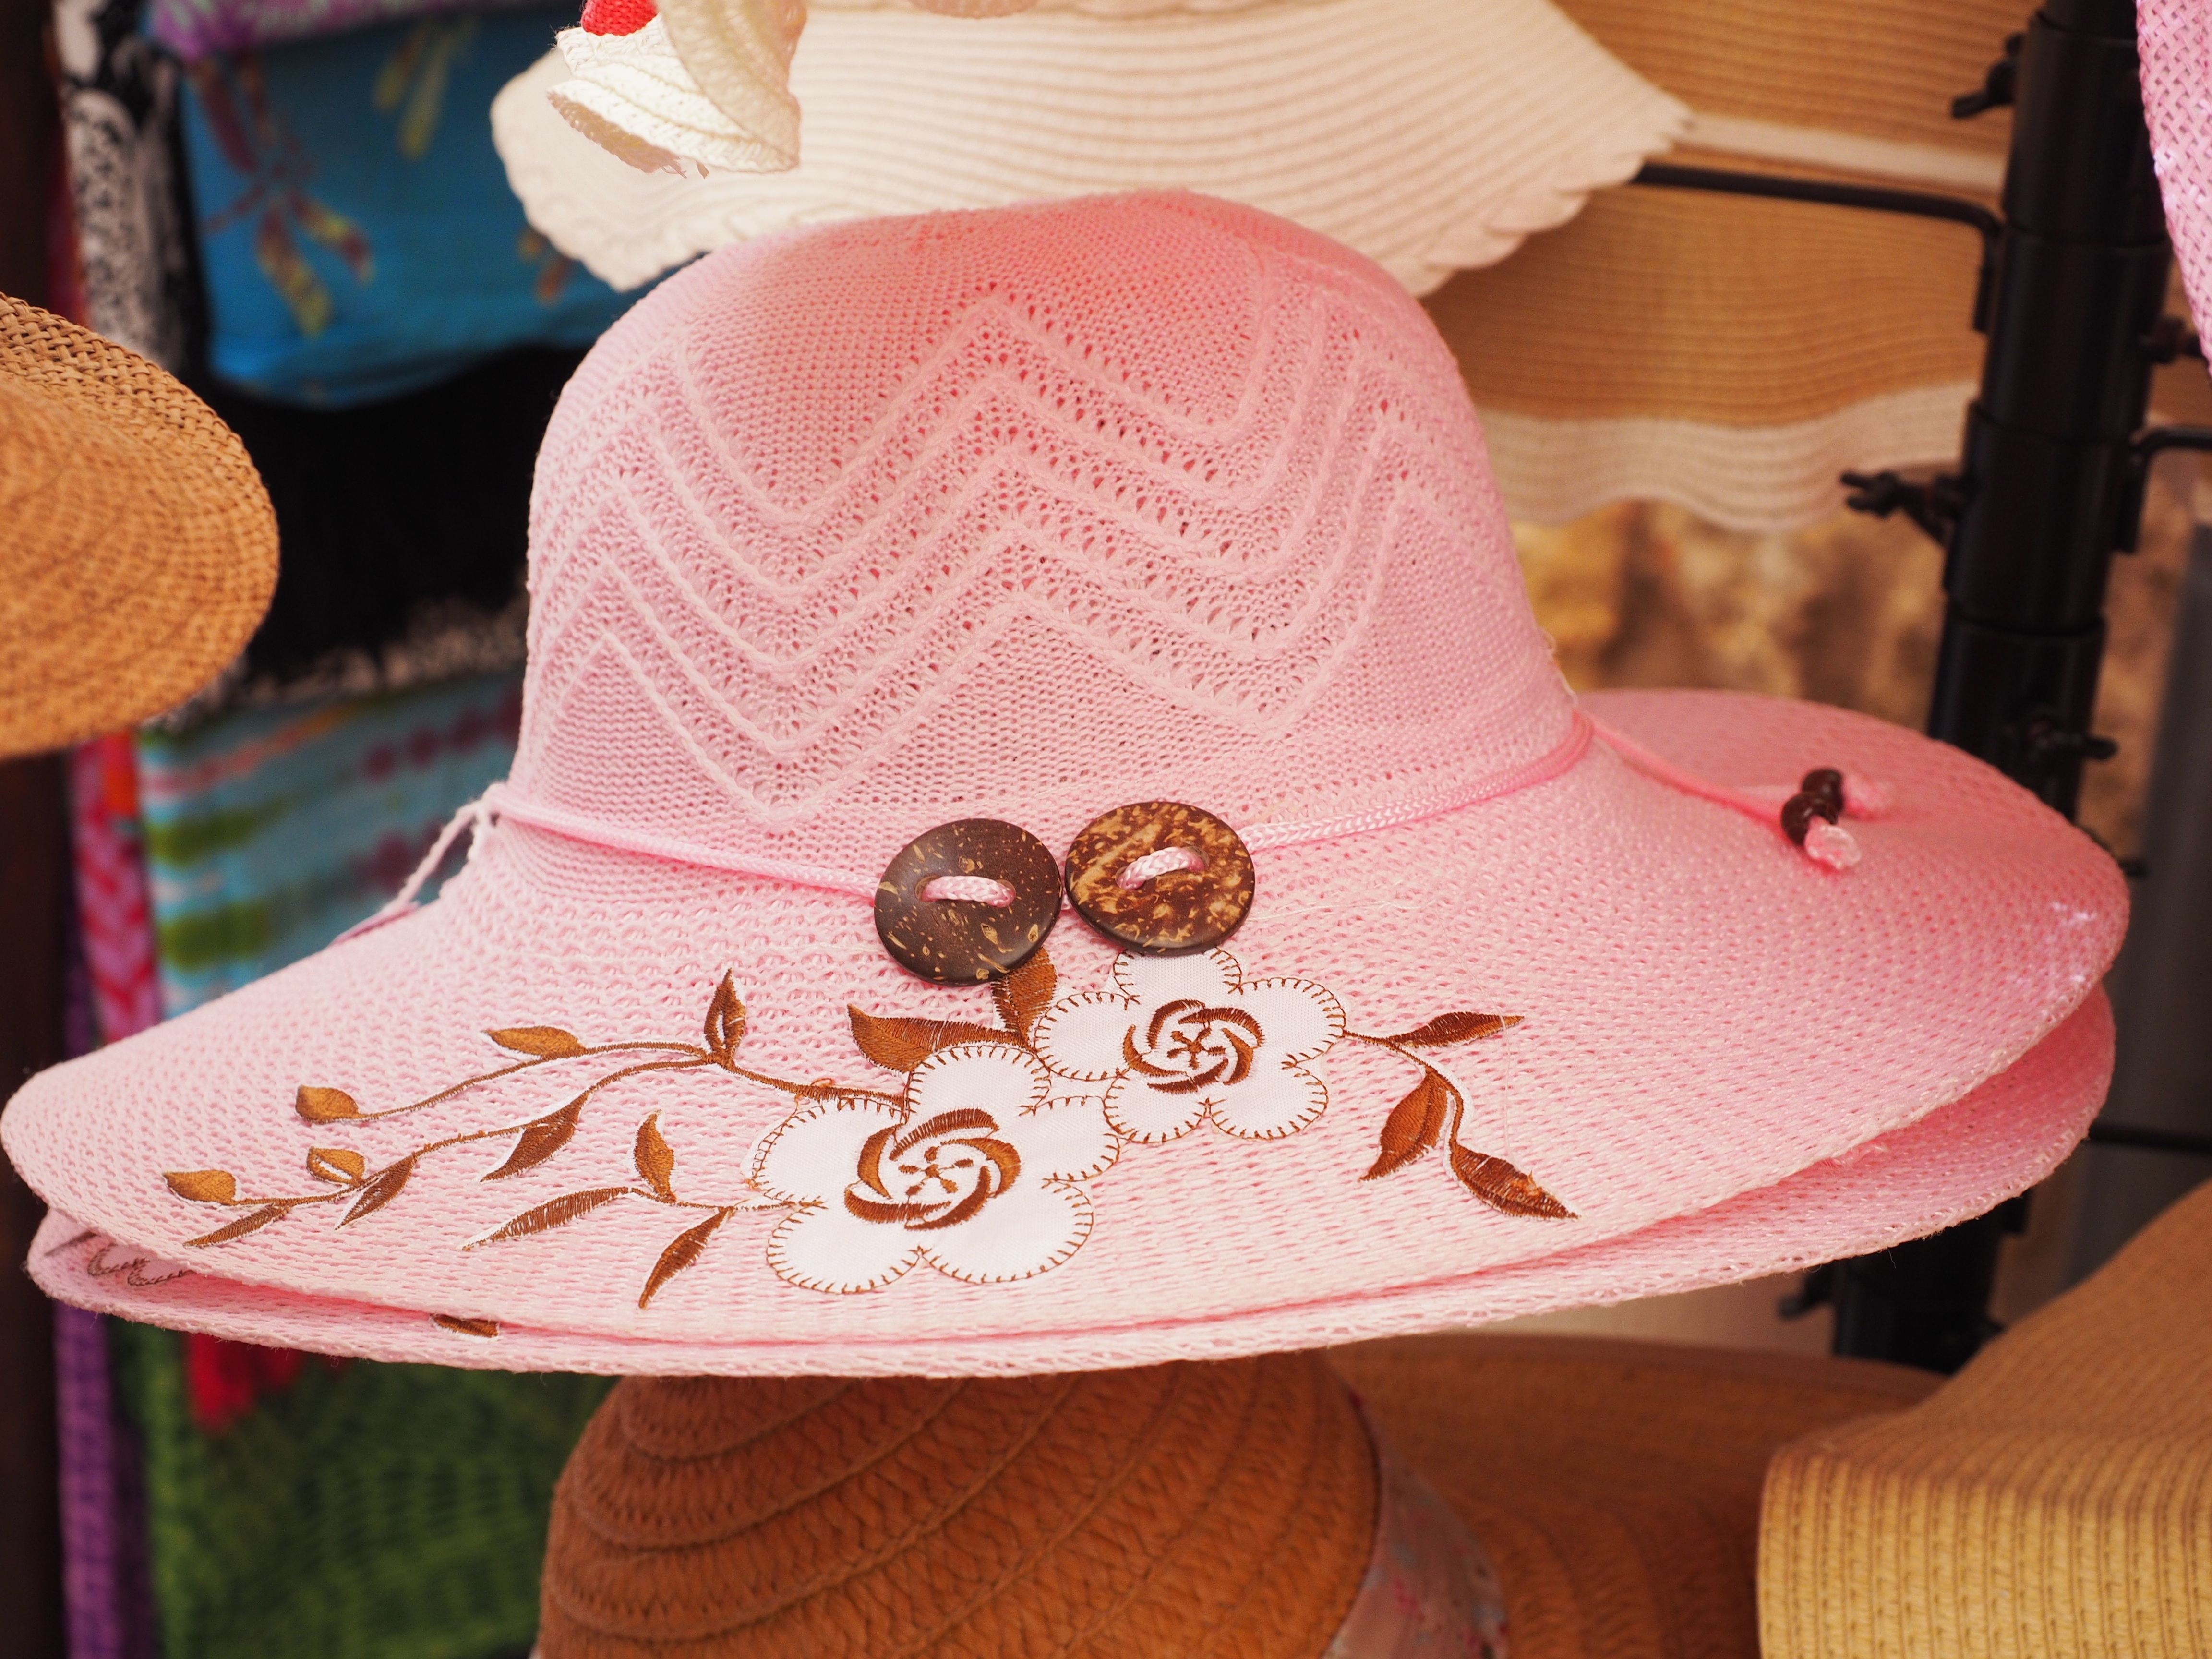
hat, clothing, pink, headgear, product, sun hat, art, cap, sombrero, elegant, headwear, fashionable, women's hat, chic, sun protection, woman hat, cowboy hat, fashion accessory